Hrant Maloyan

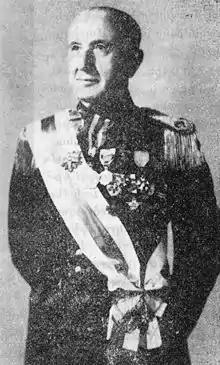
Hrant Maloyan

During World War I, Hrant Maloyan was conscripted to the Ottoman army and was sent to the Suez but was captured by British forces. In 1918, after being freed by the British, Maloyan went to Damascus and allied himself with King Faysal I. In 1920, he joined the French army and participated in the French Armenian Legion. Fluent in five languages, Maloyan was assigned as a translator, but was also assigned as a commander to the gendarmerie. Among the battles he participated were the battles of Marash and Amanos. Due to his relative success, Maloyan was appointed as a commissioned officer in 1922.